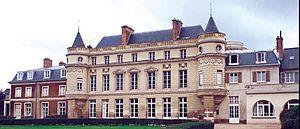
Photo du chateau de l'établissement scolaire Notre Dame ""Les Oiseaux situé à Verneuil-sur-Seine (Yvelines) en banlieue parisienne."
Cet article recense les monuments historiques du nord des Yvelines, en France.
L’ensemble scolaire Notre-Dame « Les Oiseaux » est un établissement privé de l’enseignement catholique situé à Verneuil-sur-Seine dans les Yvelines, à 35 kilomètres de Paris.